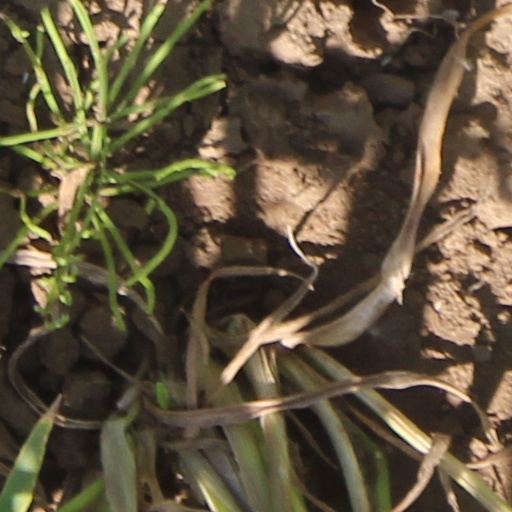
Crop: wheat